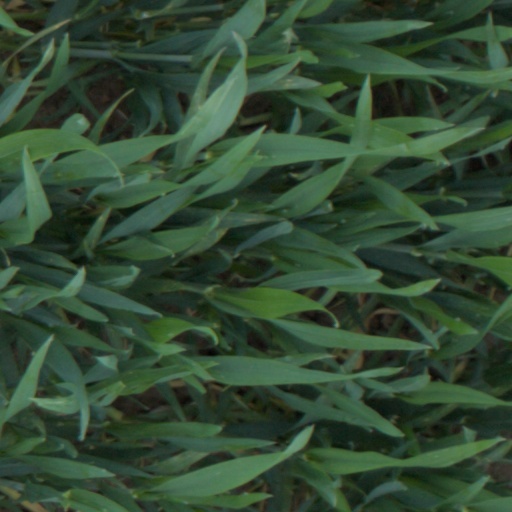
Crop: wheat